Green Street 2: Stand Your Ground

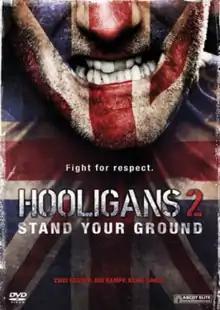

Green Street 2: Stand Your Ground (also known as Green Street 2 and Green Street Hooligans 2: Stand Your Ground) is a 2009 drama film directed by Jesse V. Johnson and written by T. Jay O'Brien.